Franklin Post Office

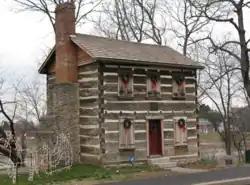
Old Log Post Office on December 17, 2006

The Old Log Post Office, also known as the Franklin Post Office is an historic building located in Franklin, Ohio. Built in 1802, the two-story log cabin is the oldest surviving post office in the state and the oldest building in Franklin.